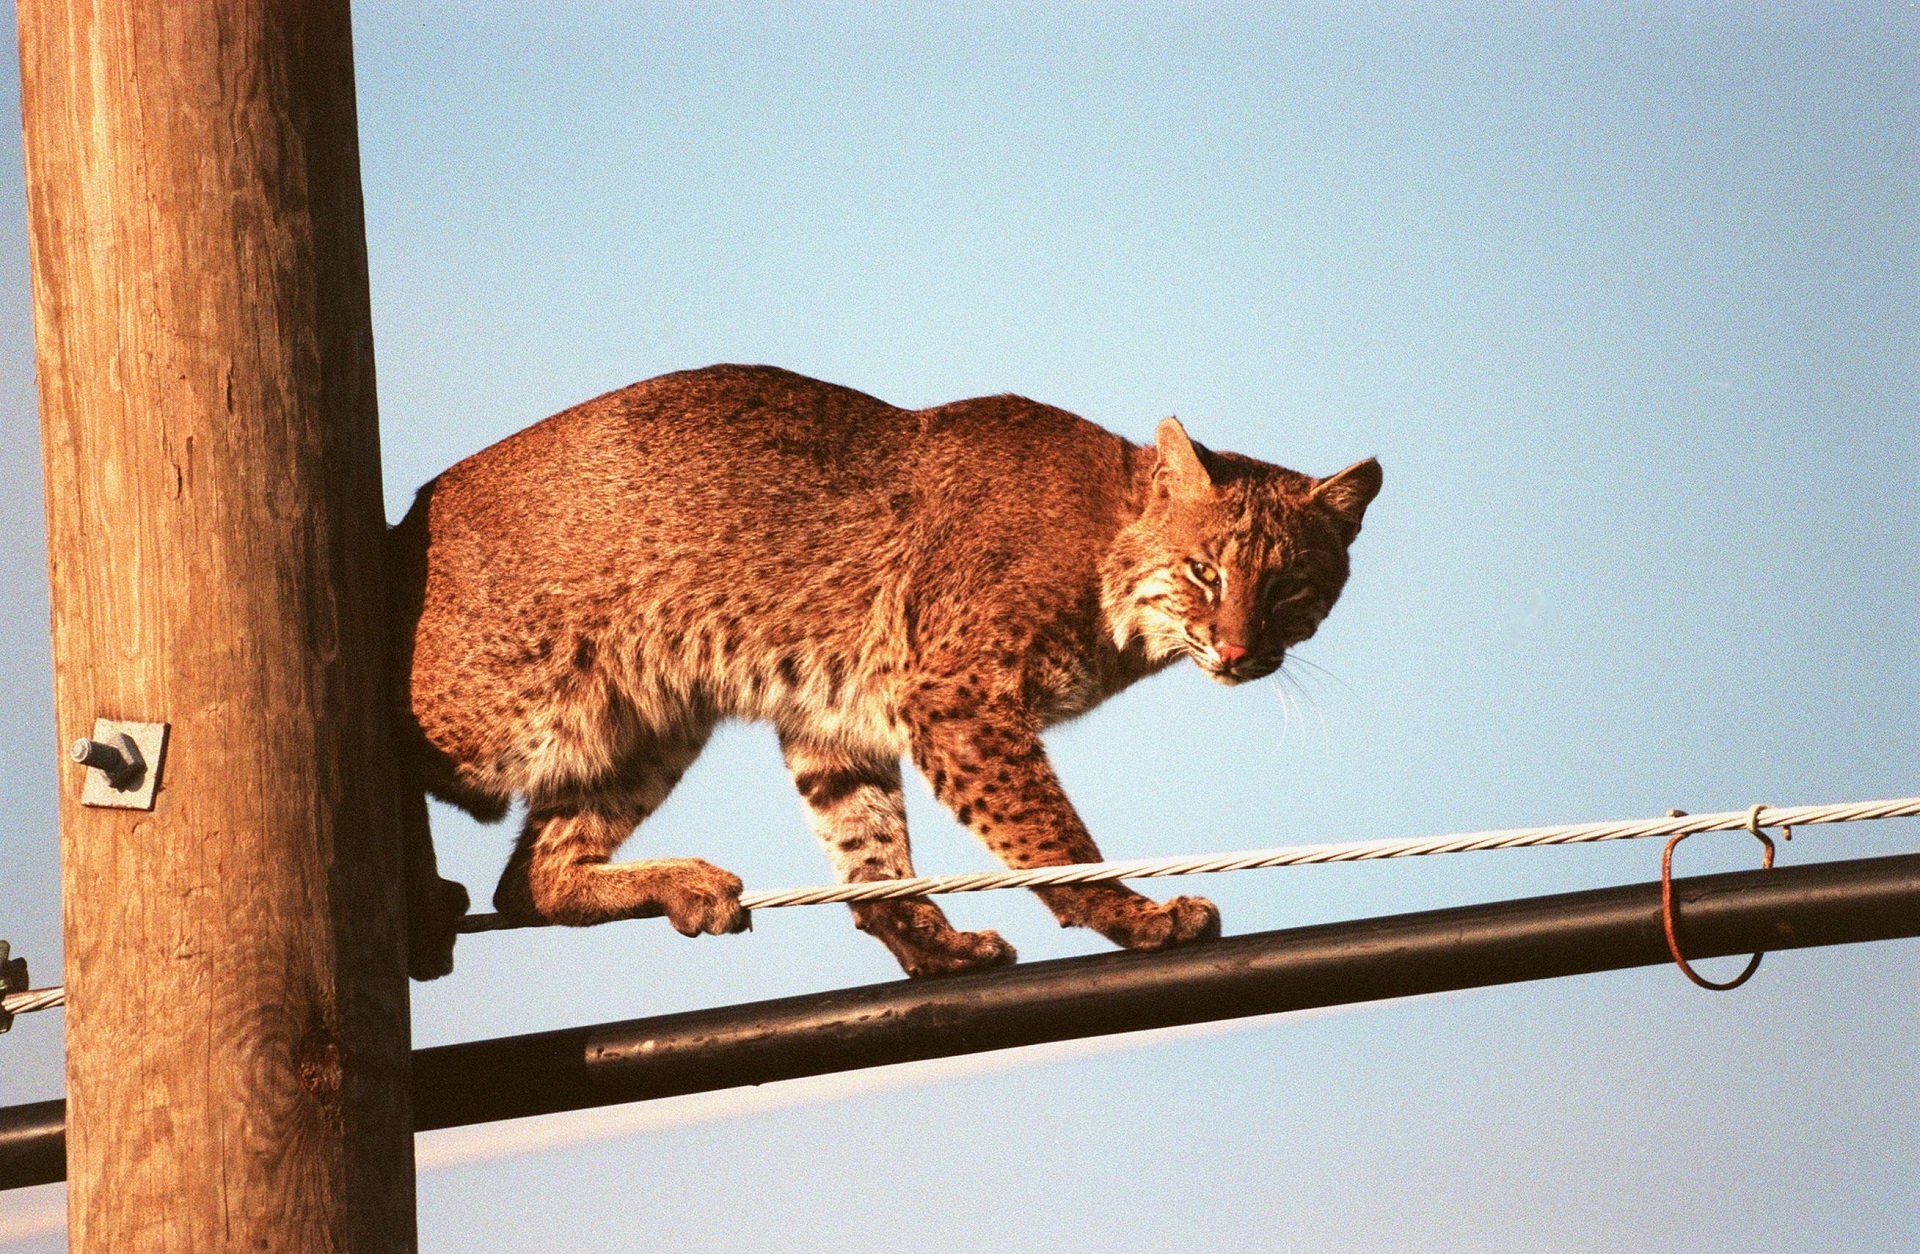
nature, looking, wildlife, cat, mammal, predator, fauna, telephone pole, big cat, whiskers, vertebrate, wires, hunter, bobcat, perched, small to medium sized cats, cat like mammal